Joseph Dainow

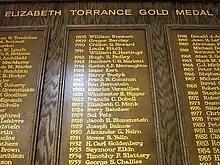
Gold Medal board in the McGill Law School listing the leading student for each year.

Dainow applied to the McGill Law School and was accepted, in spite of the strict quotas for Jews in effect at McGill at the time.